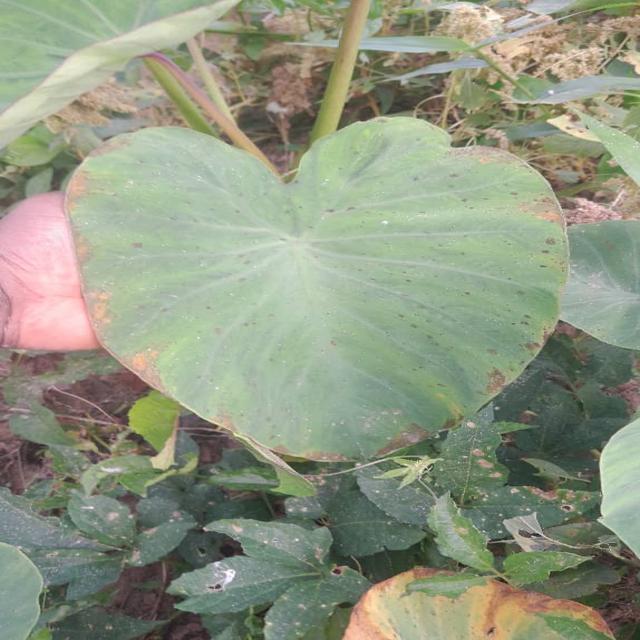
Label: Early_Blight